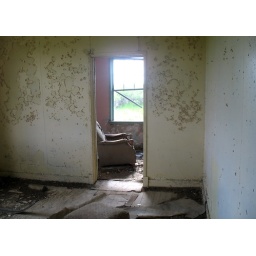
The floor is covered in dirt from the nests that swallows have been building on the inside walls.